Purwell Meadows

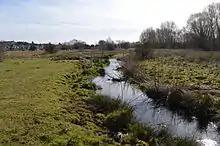
The river Purwell, at Purwell Meadows

Purwell Meadows is an nature reserve in Hitchin, Hertfordshire, England. It was declared a Local Nature Reserve in 1994. It is owned and managed by North Hertfordshire District Council.